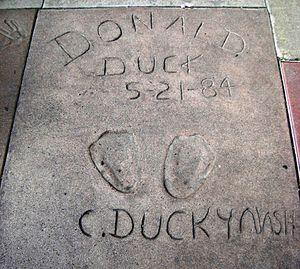
"Clarence ""Ducky"" Nash est un acteur américain né le 7 décembre 1904 à Watonga et mort le 20 février 1985 à Glendale.